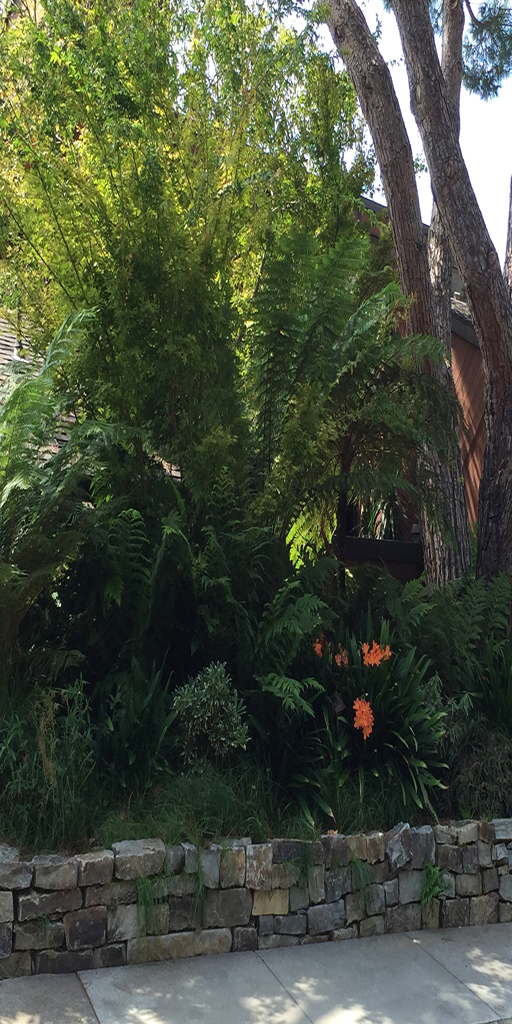
great plants made for the shade